Constraint grammar

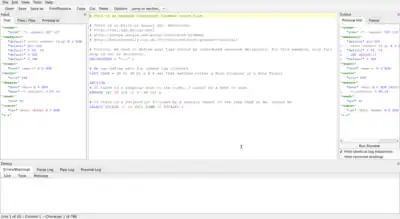
A screenshot of VISL's cg3ide

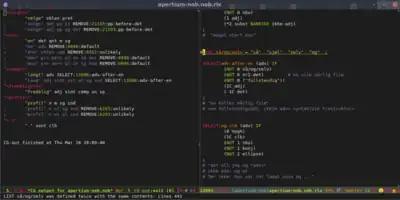
Editing and running a CG-3 file in Emacs cg.el

The VISL project later turned into VISL CG-3, which brought further changes and additions to the grammar format, e.g.: